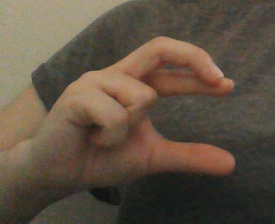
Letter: thal